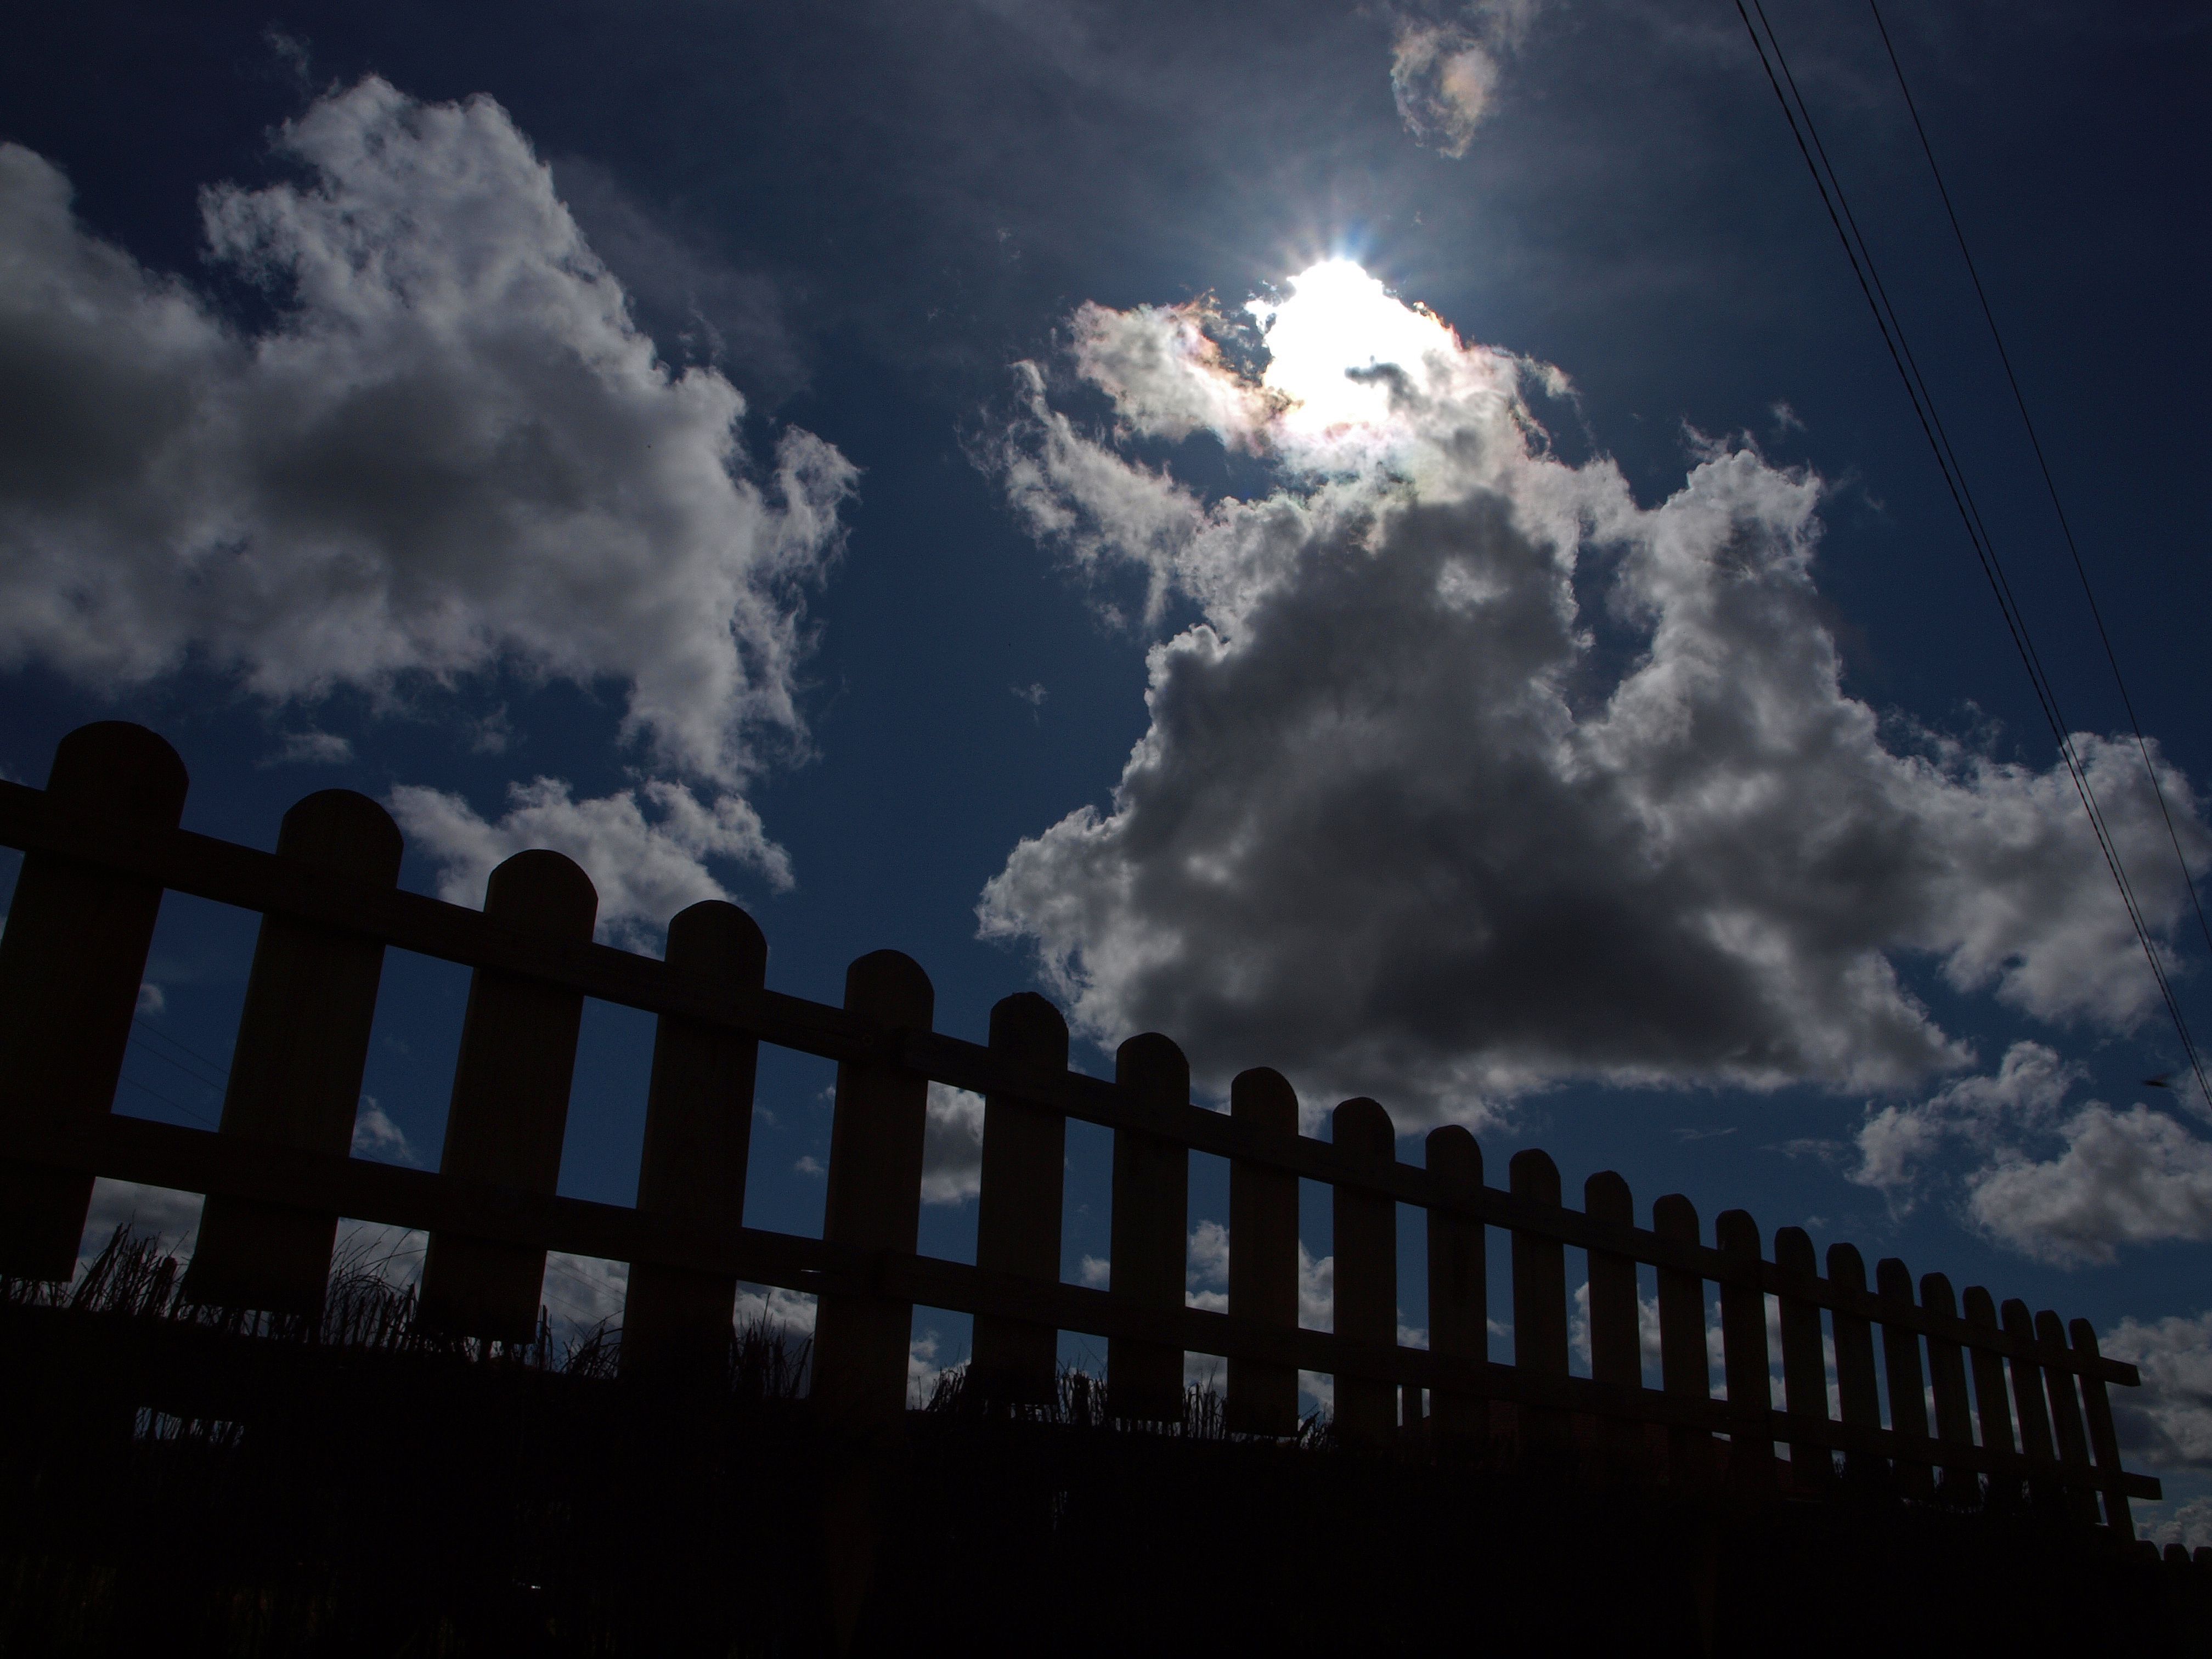
landscape, horizon, light, cloud, sky, night, sunlight, atmosphere, dusk, evening, scenery, weather, darkness, paisajes, ggl1, olympuse620, meteorological phenomenon, atmosphere of earth